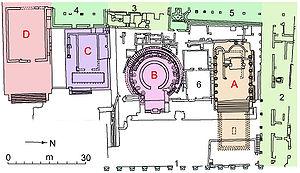
Le Porticus Minucia sont les restes d'une structure quadrangulaire qui comprenait les temples de l'aire sacrée de Largo Argentina à Rome, situés sur le Champ de Mars.
Le Largo di Torre Argentina ou plus couramment Largo Argentina est une vaste place rectangulaire, située à Rome sur le corso Vittorio Emanuele, dans le quartier historique du Champ de Mars. La place est presque entièrement occupée par un complexe archéologique comprenant quatre temples romains dont la fondation remonte à l'époque républicaine.
La cella est la partie close du temple étrusque puis du temple romain, généralement de forme rectangulaire, parfois ronde. Elle s’ouvre sur l’avant du temple par une porte à deux battants.
Le théâtre de Pompée est un théâtre romain situé au Champ de Mars, à Rome, dans l'actuel rione du Parione, construit par le consul romain Pompée, « un des grands conquérants de Rome » entre 61 et 55 av. J.-C.
Le curateur des eaux est, durant l'Empire romain, le curateur chargé de la gestion et de l'entretien du système d'adduction d'eau et du réseau de distribution d'eau dans les villes romaines. À Rome, cette fonction fait partie des trois grandes curatelles urbaines, avec celles des travaux publics et du Tibre, trois services administratifs qui se mettent progressivement en place au début du Principat, à l'initiative d'Auguste et Tibère. Le curator aquarum est un sénateur de rang consulaire nommé par l'empereur. À partir du milieu du Iᵉʳ siècle, les curateurs sont secondés dans leur mission par un procurateur. Ils dirigent un personnel composé d'esclaves chargés de veiller sur les aqueducs, les châteaux d'eau et les fontaines. Entre la fin du IIᵉ et le milieu du IVᵉ siècle, le curator aquarum cumule la responsabilité des aqueducs et celle du service chargé des distributions frumentaires.